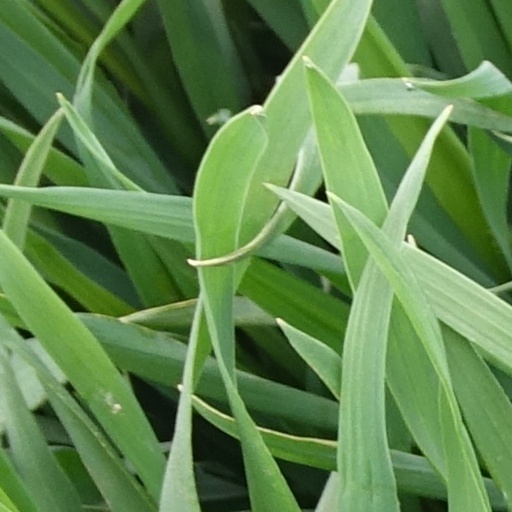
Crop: wheat